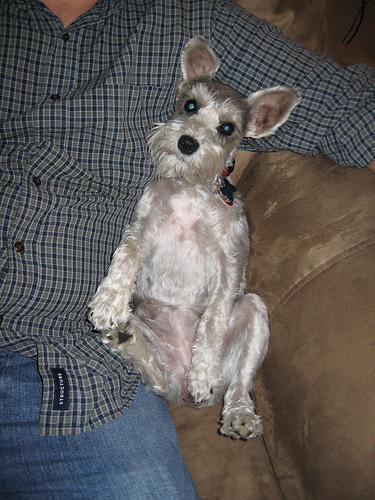
miniature_schnauzer